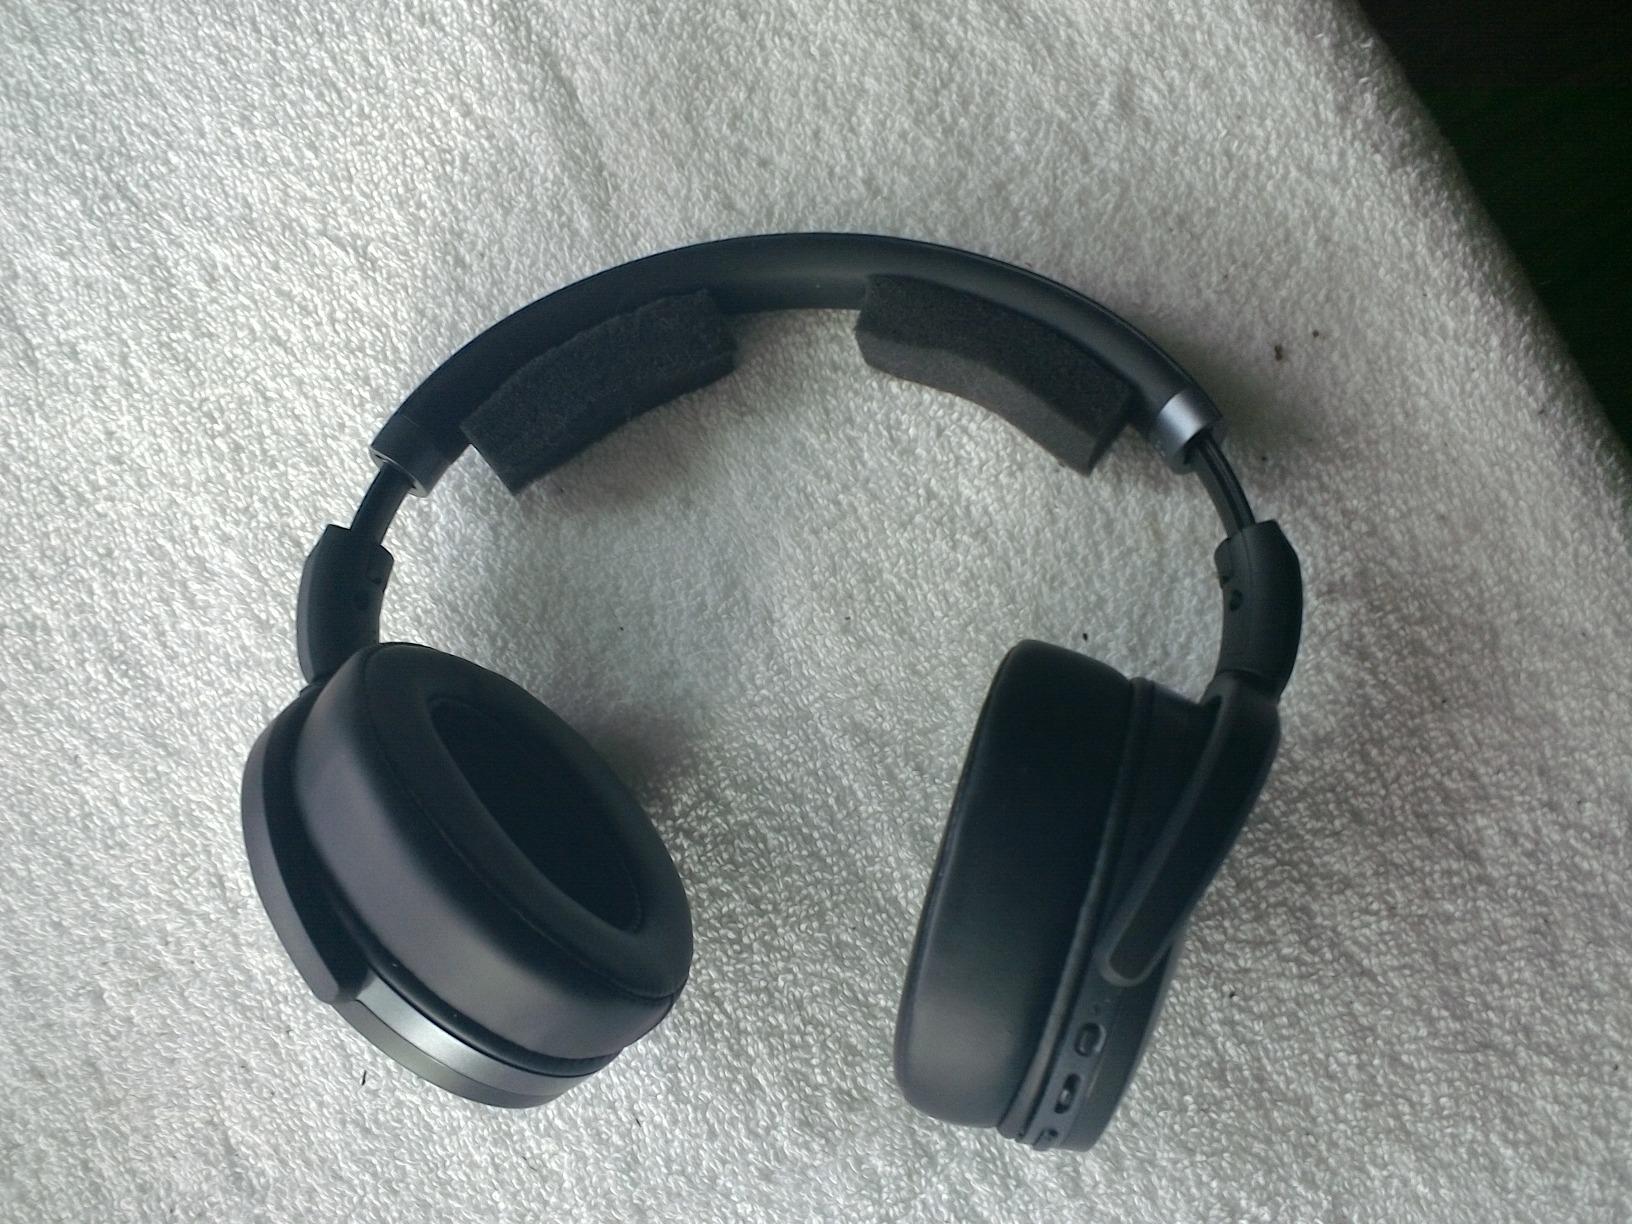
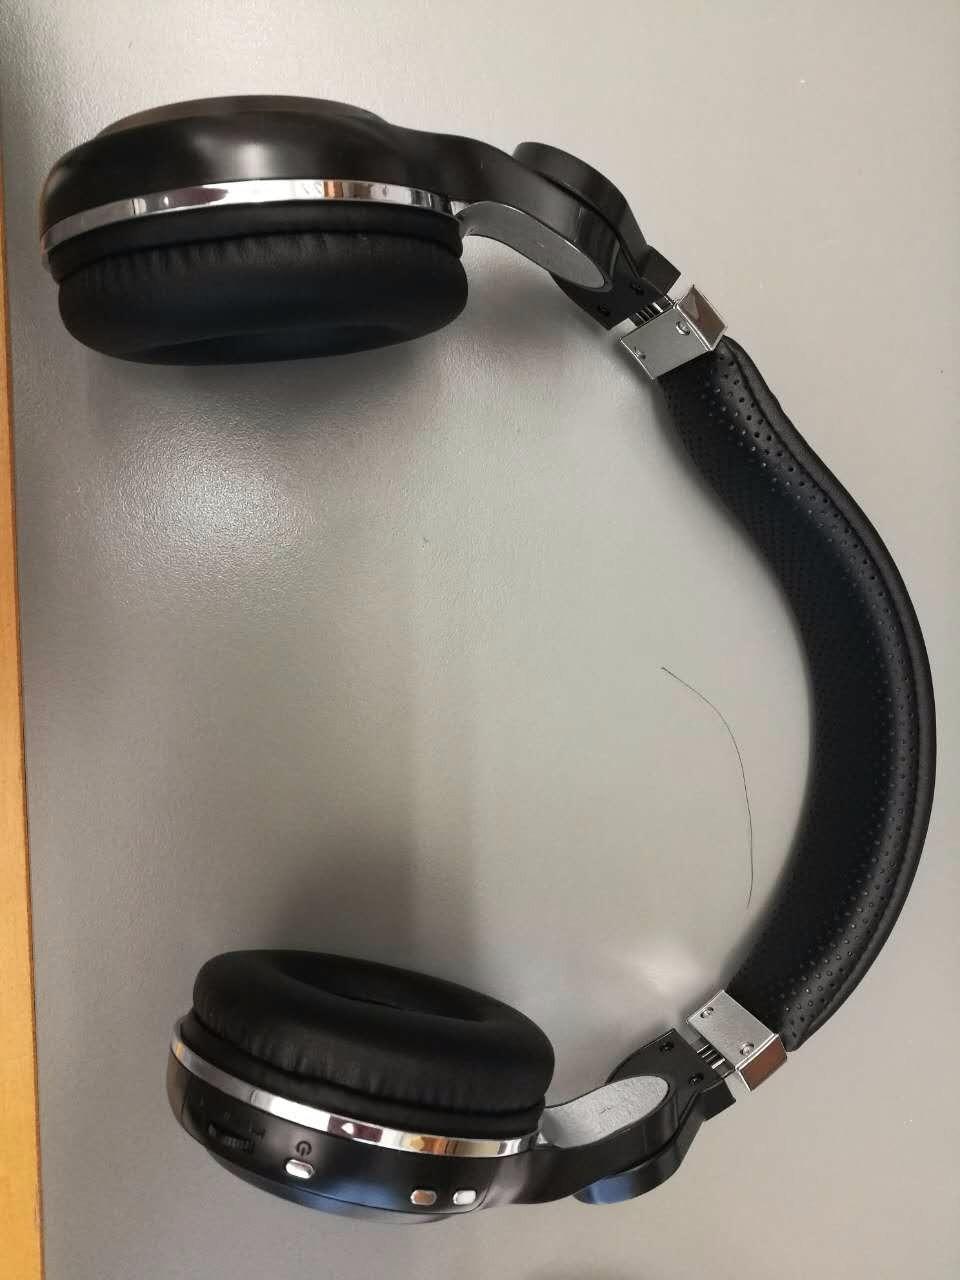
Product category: headphones
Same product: no